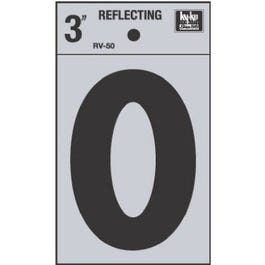
Address Number, "0", Reflective, Black Vinyl Adhesive, 3-In.
3", black reflective, vinyl adhesive, number 0, silver background.
Brand: Hy-Ko
Category: Home & Garden > Decor > House Numbers & Letters